GWR 4073 Class

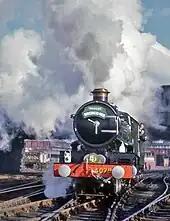
4079 "Pendennis Castle" at Chester General station in March 1967

When introduced they were heralded as Britain's most powerful express passenger locomotive, being some 10% more powerful than the Stars. The first, No. 4073 "Caerphilly Castle", made its debut at Paddington station on 23 August 1923. The choice of 4082 as "Windsor Castle" proved fortuitous as this locomotive was used to haul the Royal Train when King George V and Queen Mary visited Swindon Works in 1924, and much publicity was gained when the king was invited to drive the engine back from the works to the station before the return journey, with the Queen and several high-ranking GWR officers also on the footplate.